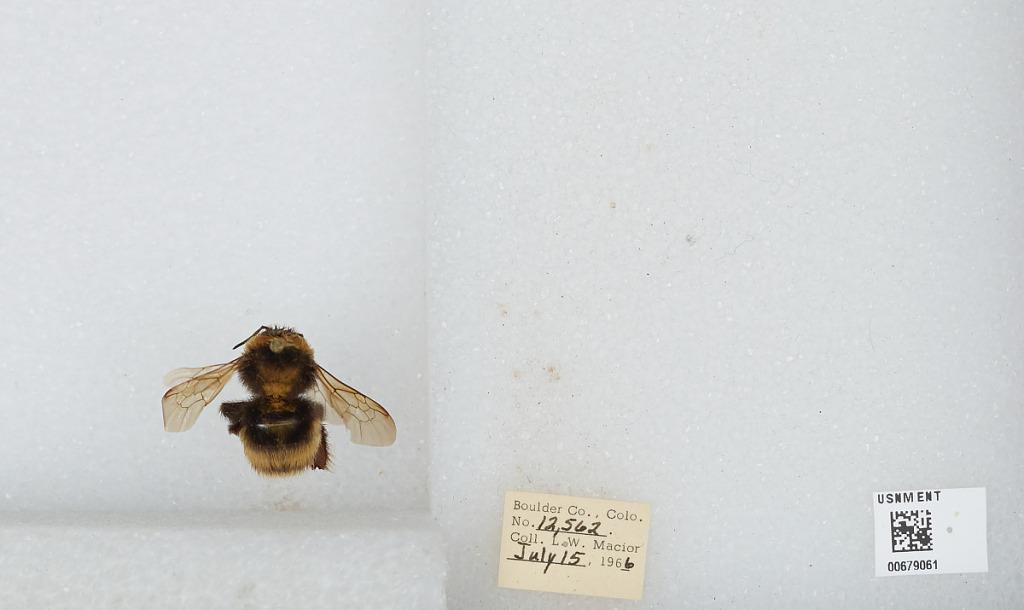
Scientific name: Bombus (Bombus) occidentalis Greene
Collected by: L. Macior
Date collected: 1966-7-15
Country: United States
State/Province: Colorado
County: Boulder
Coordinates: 40.015, -105.27